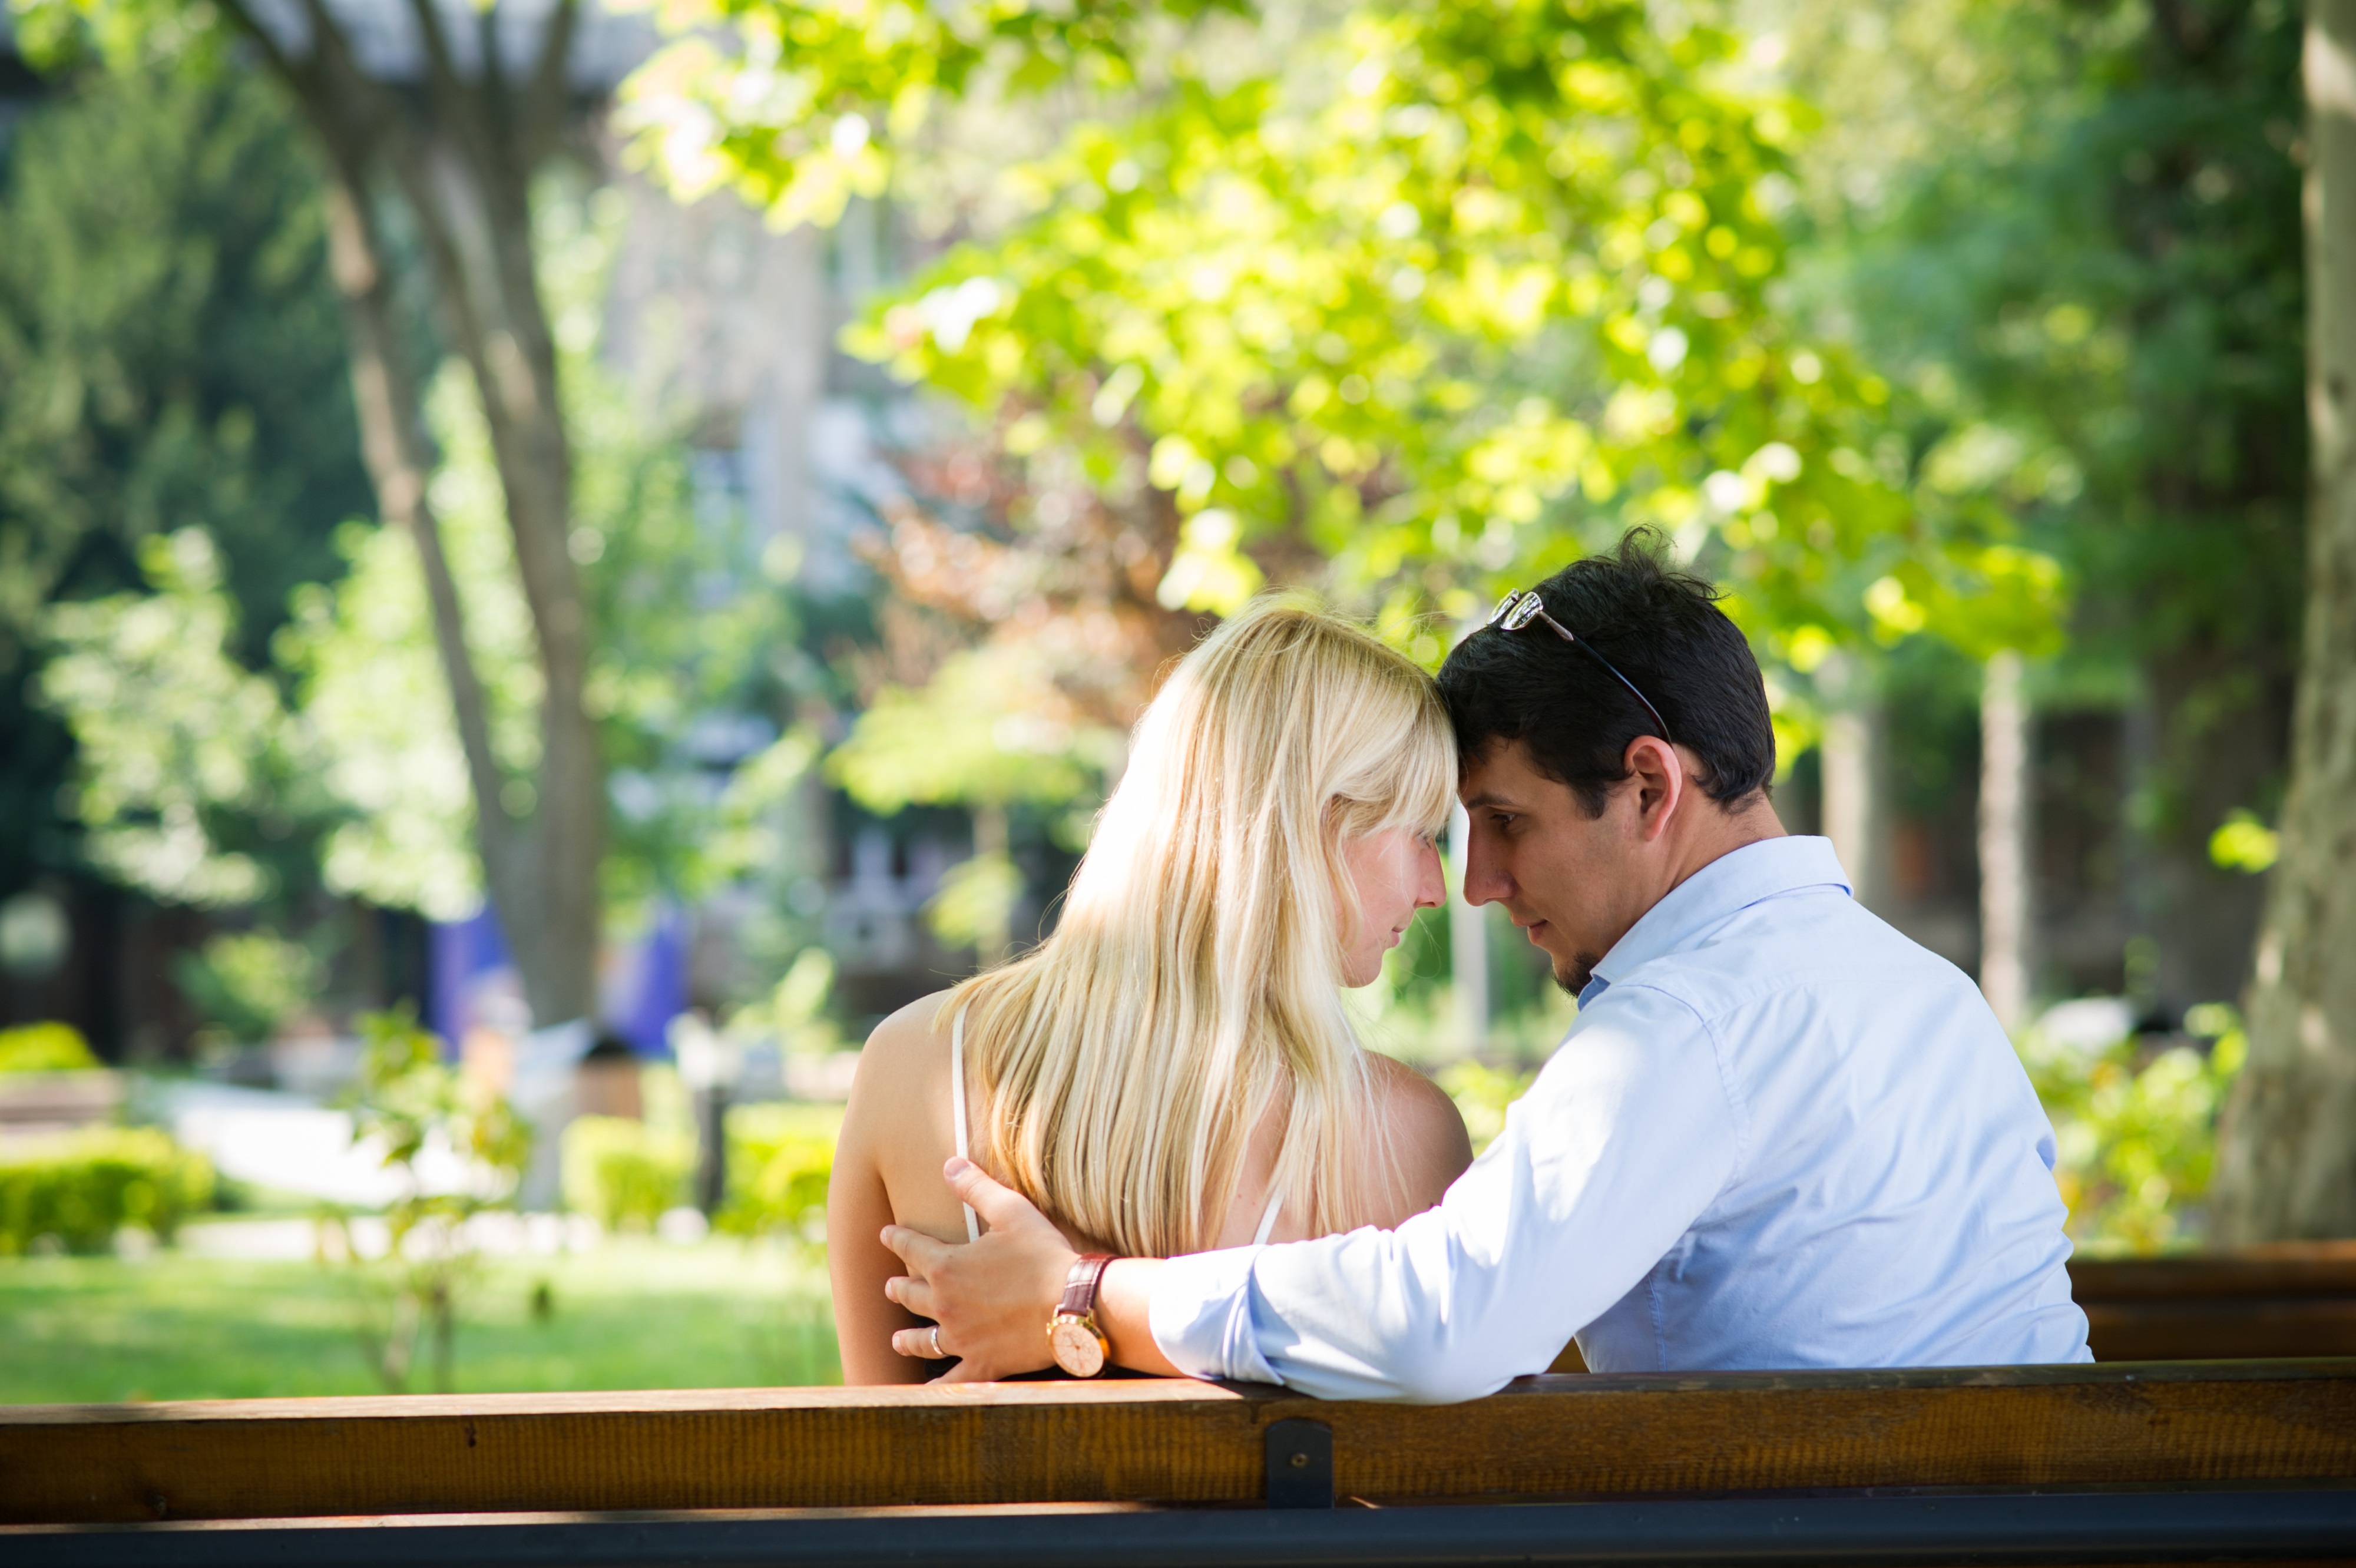
man, woman, love, young, couple, romance, bride, marriage, boyfriend, girlfriend, ceremony, happy, photograph, couple in love, interaction, young couple in love, married couple, true love, true love never dies, 5 years of marriage, 5 years of happiness, young family, happy couples